Reed De Rouen

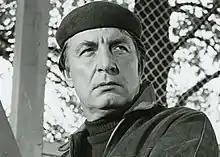
De Rouen in "Man in a Suitcase" (1968)

Reed De Rouen (10 June 1917 – 11 June 1986) was an American actor and screenwriter who worked mostly in the British film and television industry. He appeared in the "Doctor Who" serial "The Gunfighters" in 1966 as Pa Clanton, as well as writing the script for the proposed "Doctor Who" story "The Spare Part People" with Jon Pertwee.